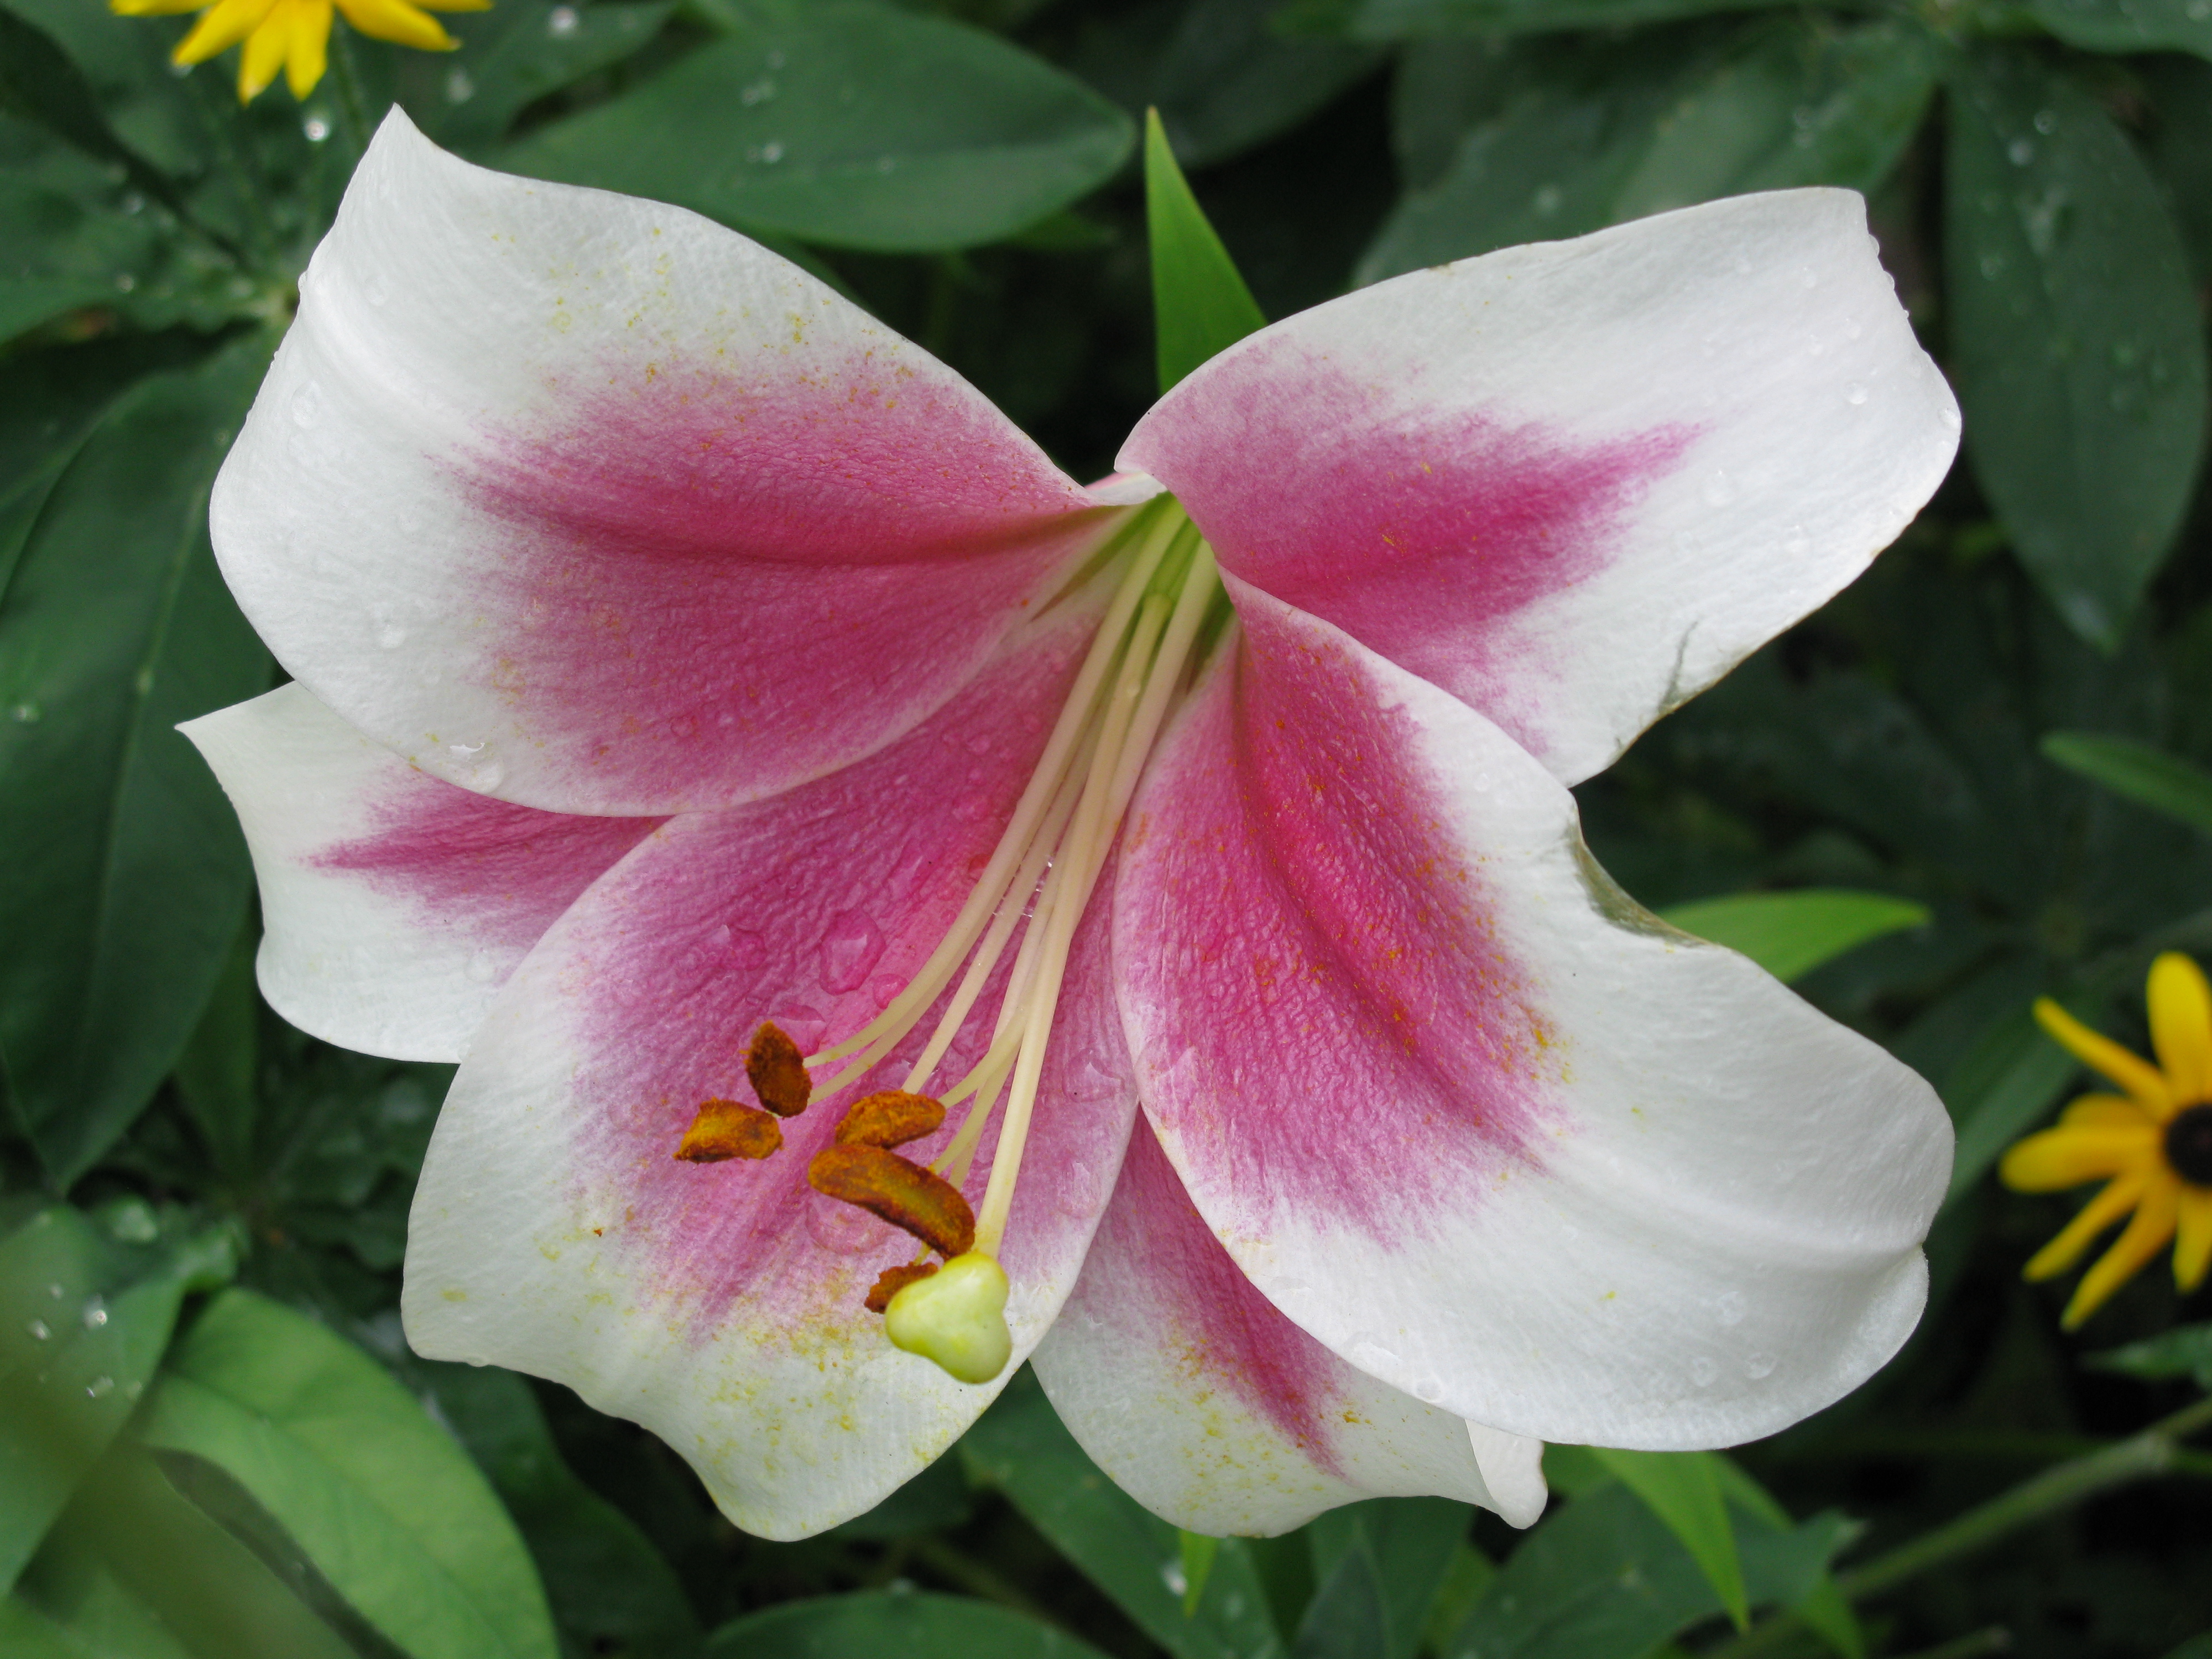
lily, flower, flowering plant, petal, pink, plant, botany, lily family, fawn lily, amaryllis belladonna, terrestrial plant, stargazer lily, crinum, hippeastrum, plant stem, alstroemeriaceae, amaryllis family, Lily order, perennial plant